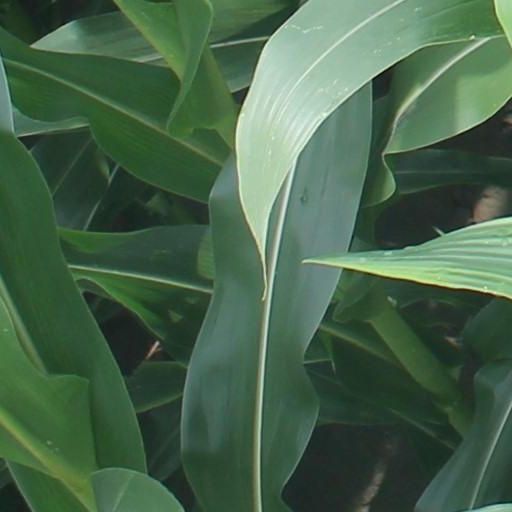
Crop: maize; corn